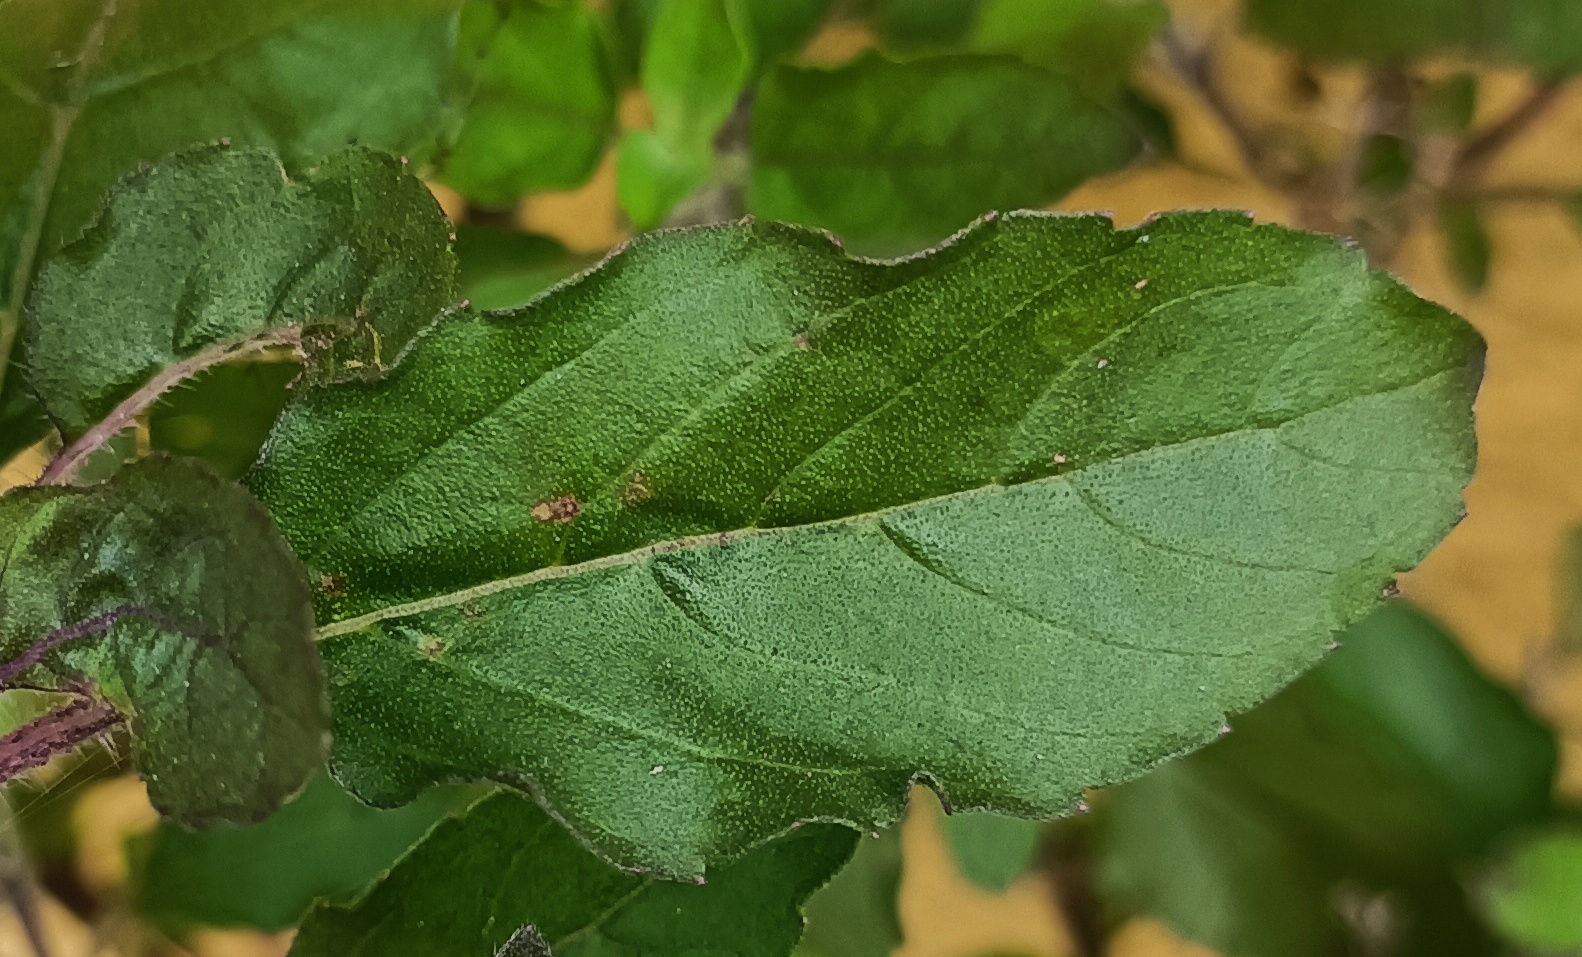
Variety: Sri/Green Tulasi
Condition: Powdery Mildew